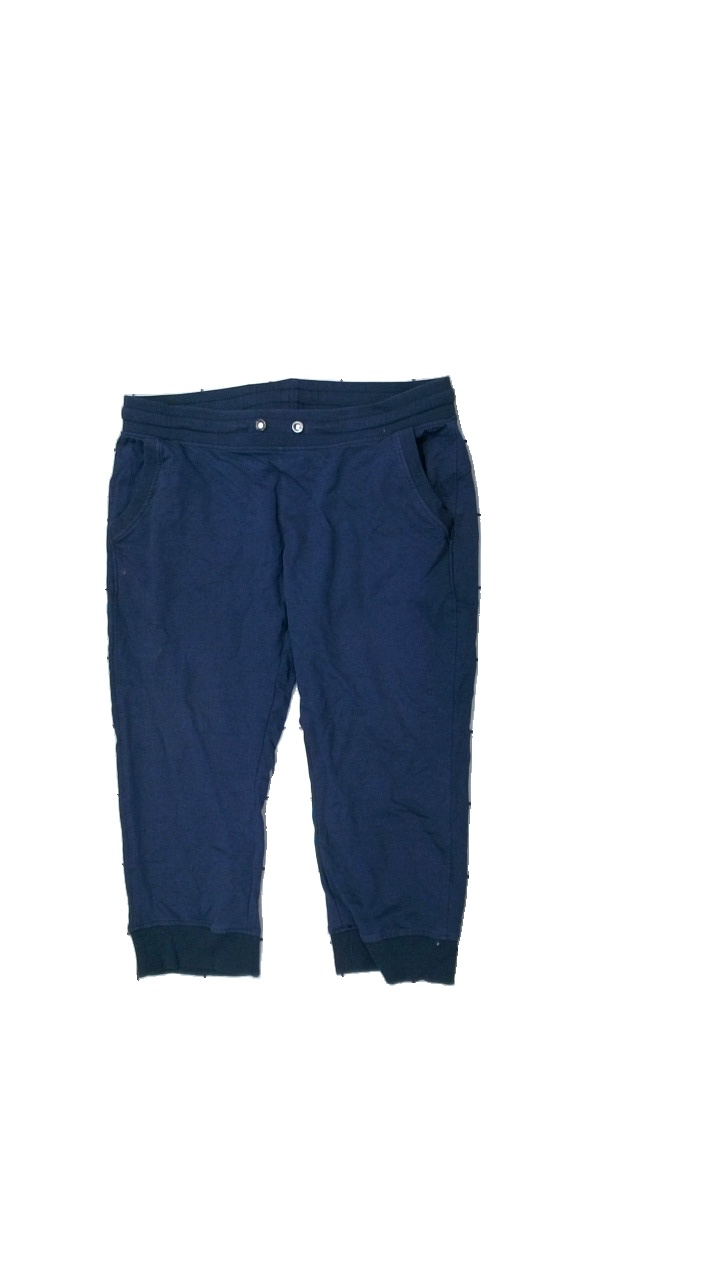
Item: Trousers (Men)
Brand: Ojp
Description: korta mjukisbyxor
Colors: Blue
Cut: Regular
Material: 84% bomull 16% polyester
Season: All
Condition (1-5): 4
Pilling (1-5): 4
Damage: luddigt
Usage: Export
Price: <50